A.L. Brown High School

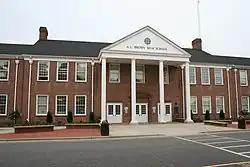

A.L. (Alfred Luther) Brown High School is a comprehensive public high school in Kannapolis, North Carolina. It is the only high school in the Kannapolis City Schools district as well as the city of Kannapolis.